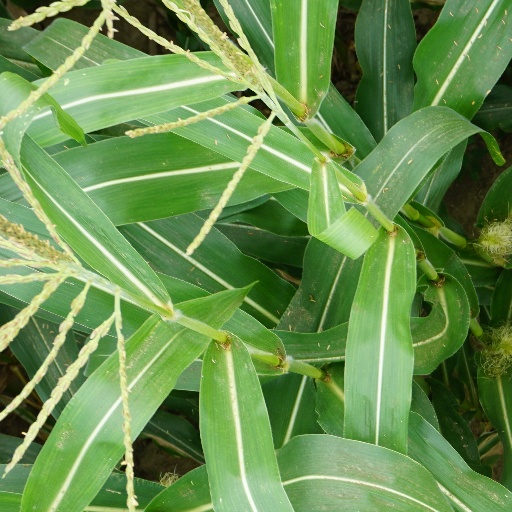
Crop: maize; corn